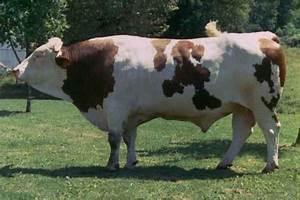
cow